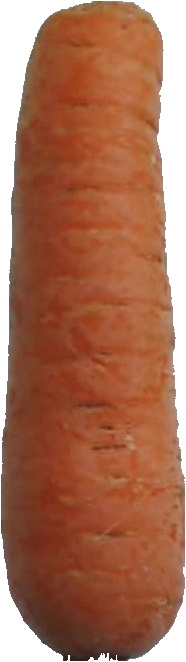
Label: carrot_1